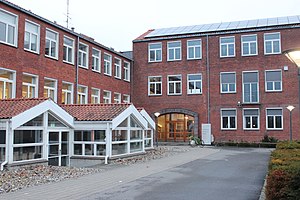
Nykøbing Falster / Uddannelse
Nykøbing Katedralskole der er Falsters eneste almene gymnasium.
Nykøbing Falsters ældste skole og eneste STX.
Nykøbing Falster er en gammel købstad og den største by på Falster med 16.940 indbyggere, inkl. satellitbyer 25.488. Byen er via Frederik d. 9's Bro knyttet sammen med Sundby på Lollandssiden samt Tingsted på Falster og landsbyen Nagelsti på Lolland. Nykøbing Falster er hovedby i Guldborgsund Kommune, der tilhører Region Sjælland. Byen er i dag et uddannelses-, handels- og industrimæssigt centrum for Lolland-Falster med sukkerfabrik, shippingfirmaer, fiskeri, flere uddannelsesinstitutioner og et stort udvalg af butikker.